Montello Commercial Historic District

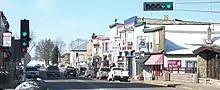
Looking west

The land that the district now sits on was once home to the Ho-Chunk and the Menominee. Among the businesses that sprung up in the district was what became the Montello Granite Company. Granite from Montello would be used to construct several monuments and memorials to the soldiers of the American Civil War. It was also used to build the tombs of U.S. President Ulysses S. Grant and his wife, Julia Grant.